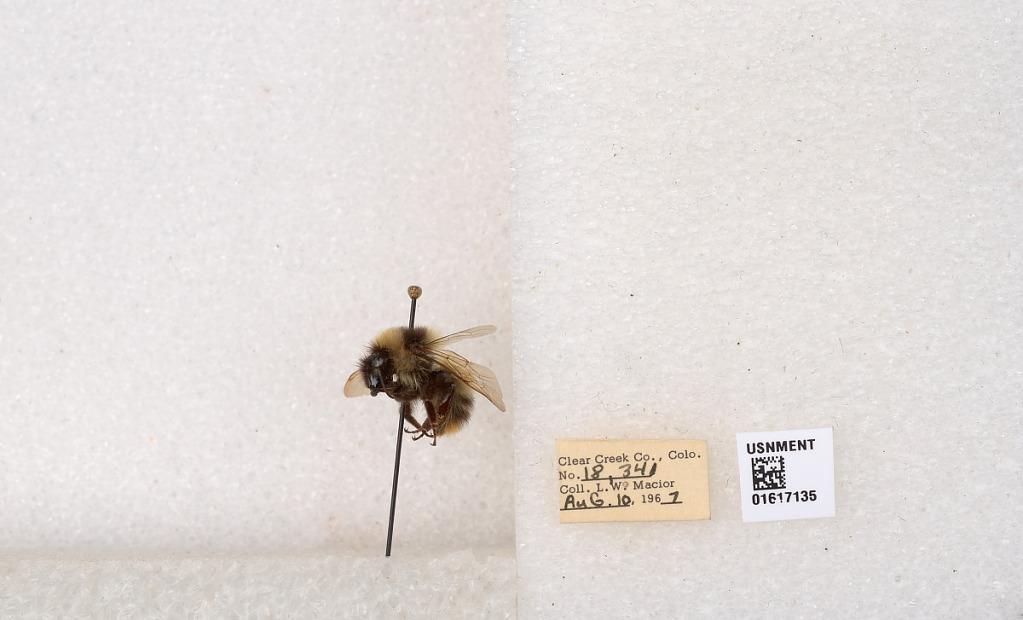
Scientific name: Bombus kirbyellus
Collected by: L. Macior
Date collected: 1967-8-10
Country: United States
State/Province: Colorado
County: Clear Creek
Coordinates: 39.6891, -105.644